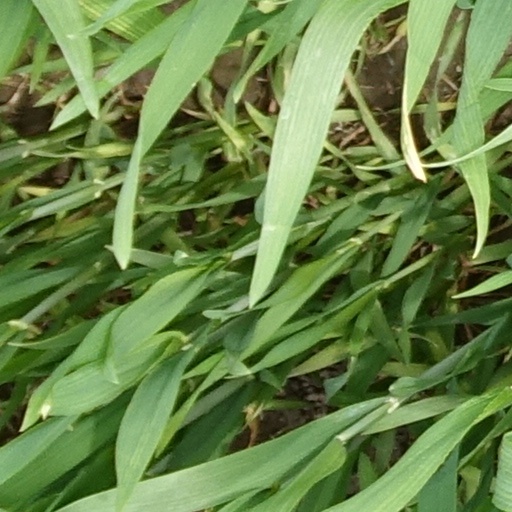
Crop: wheat